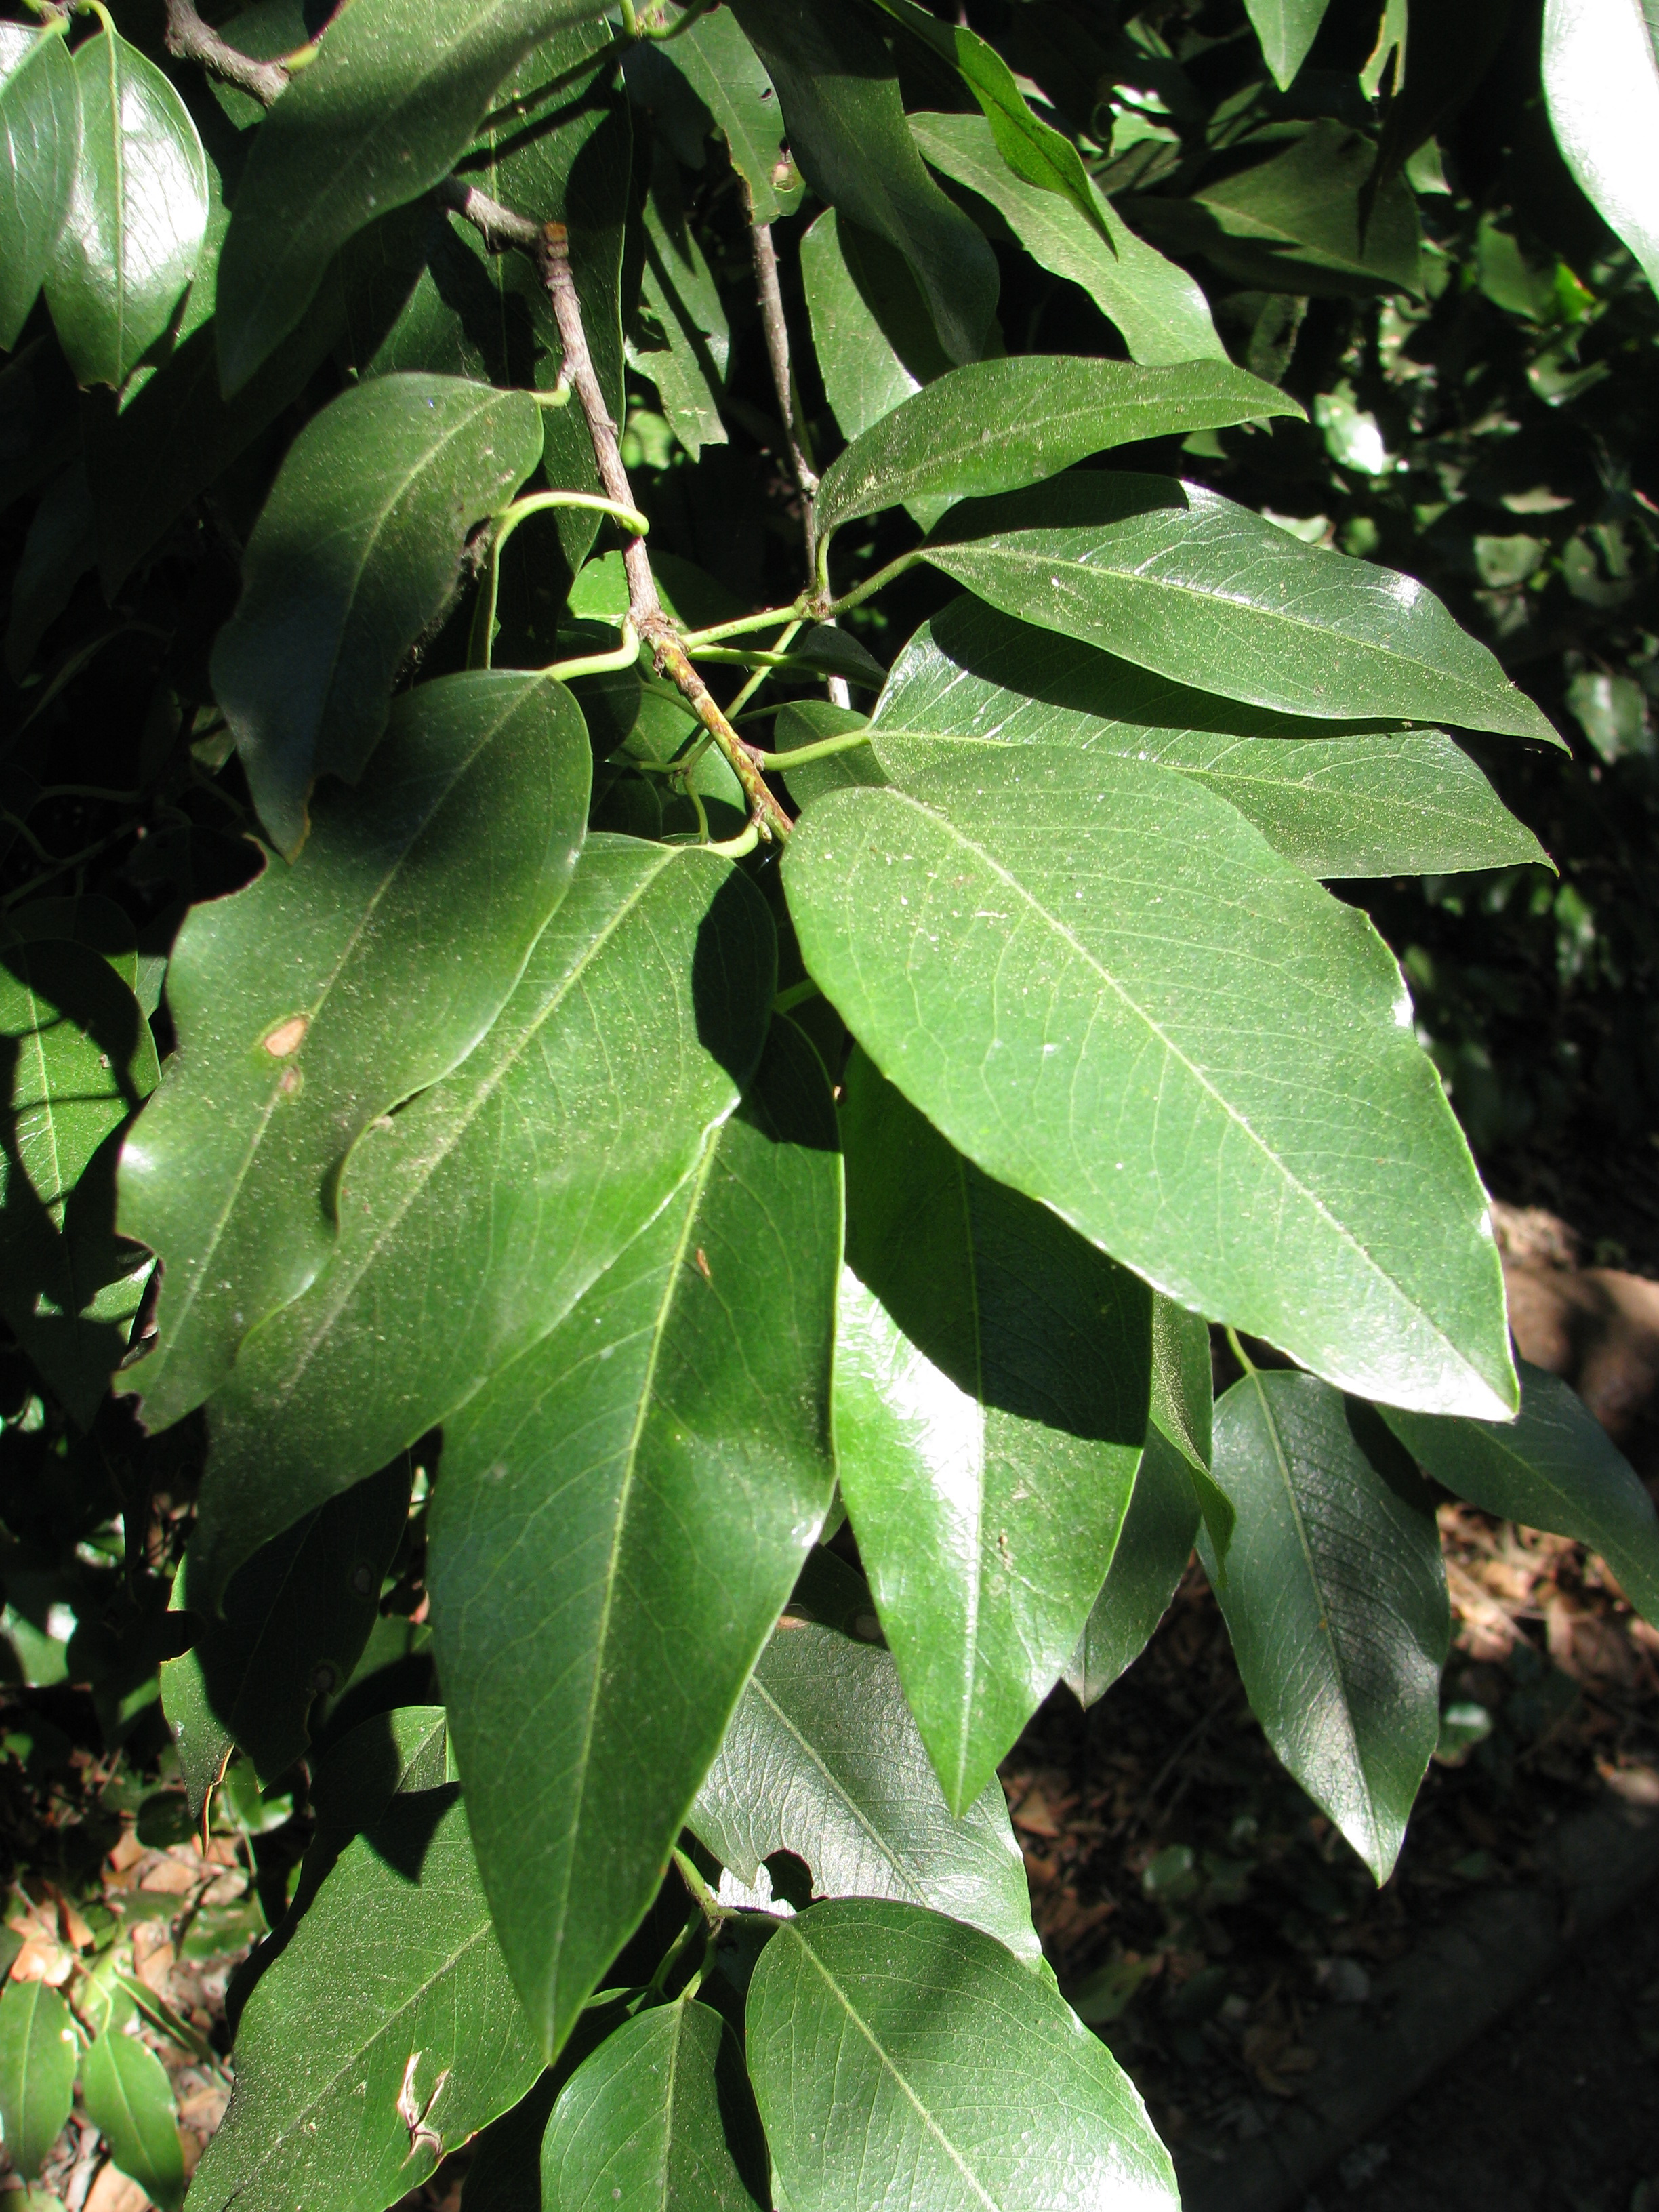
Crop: cherry
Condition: healthy